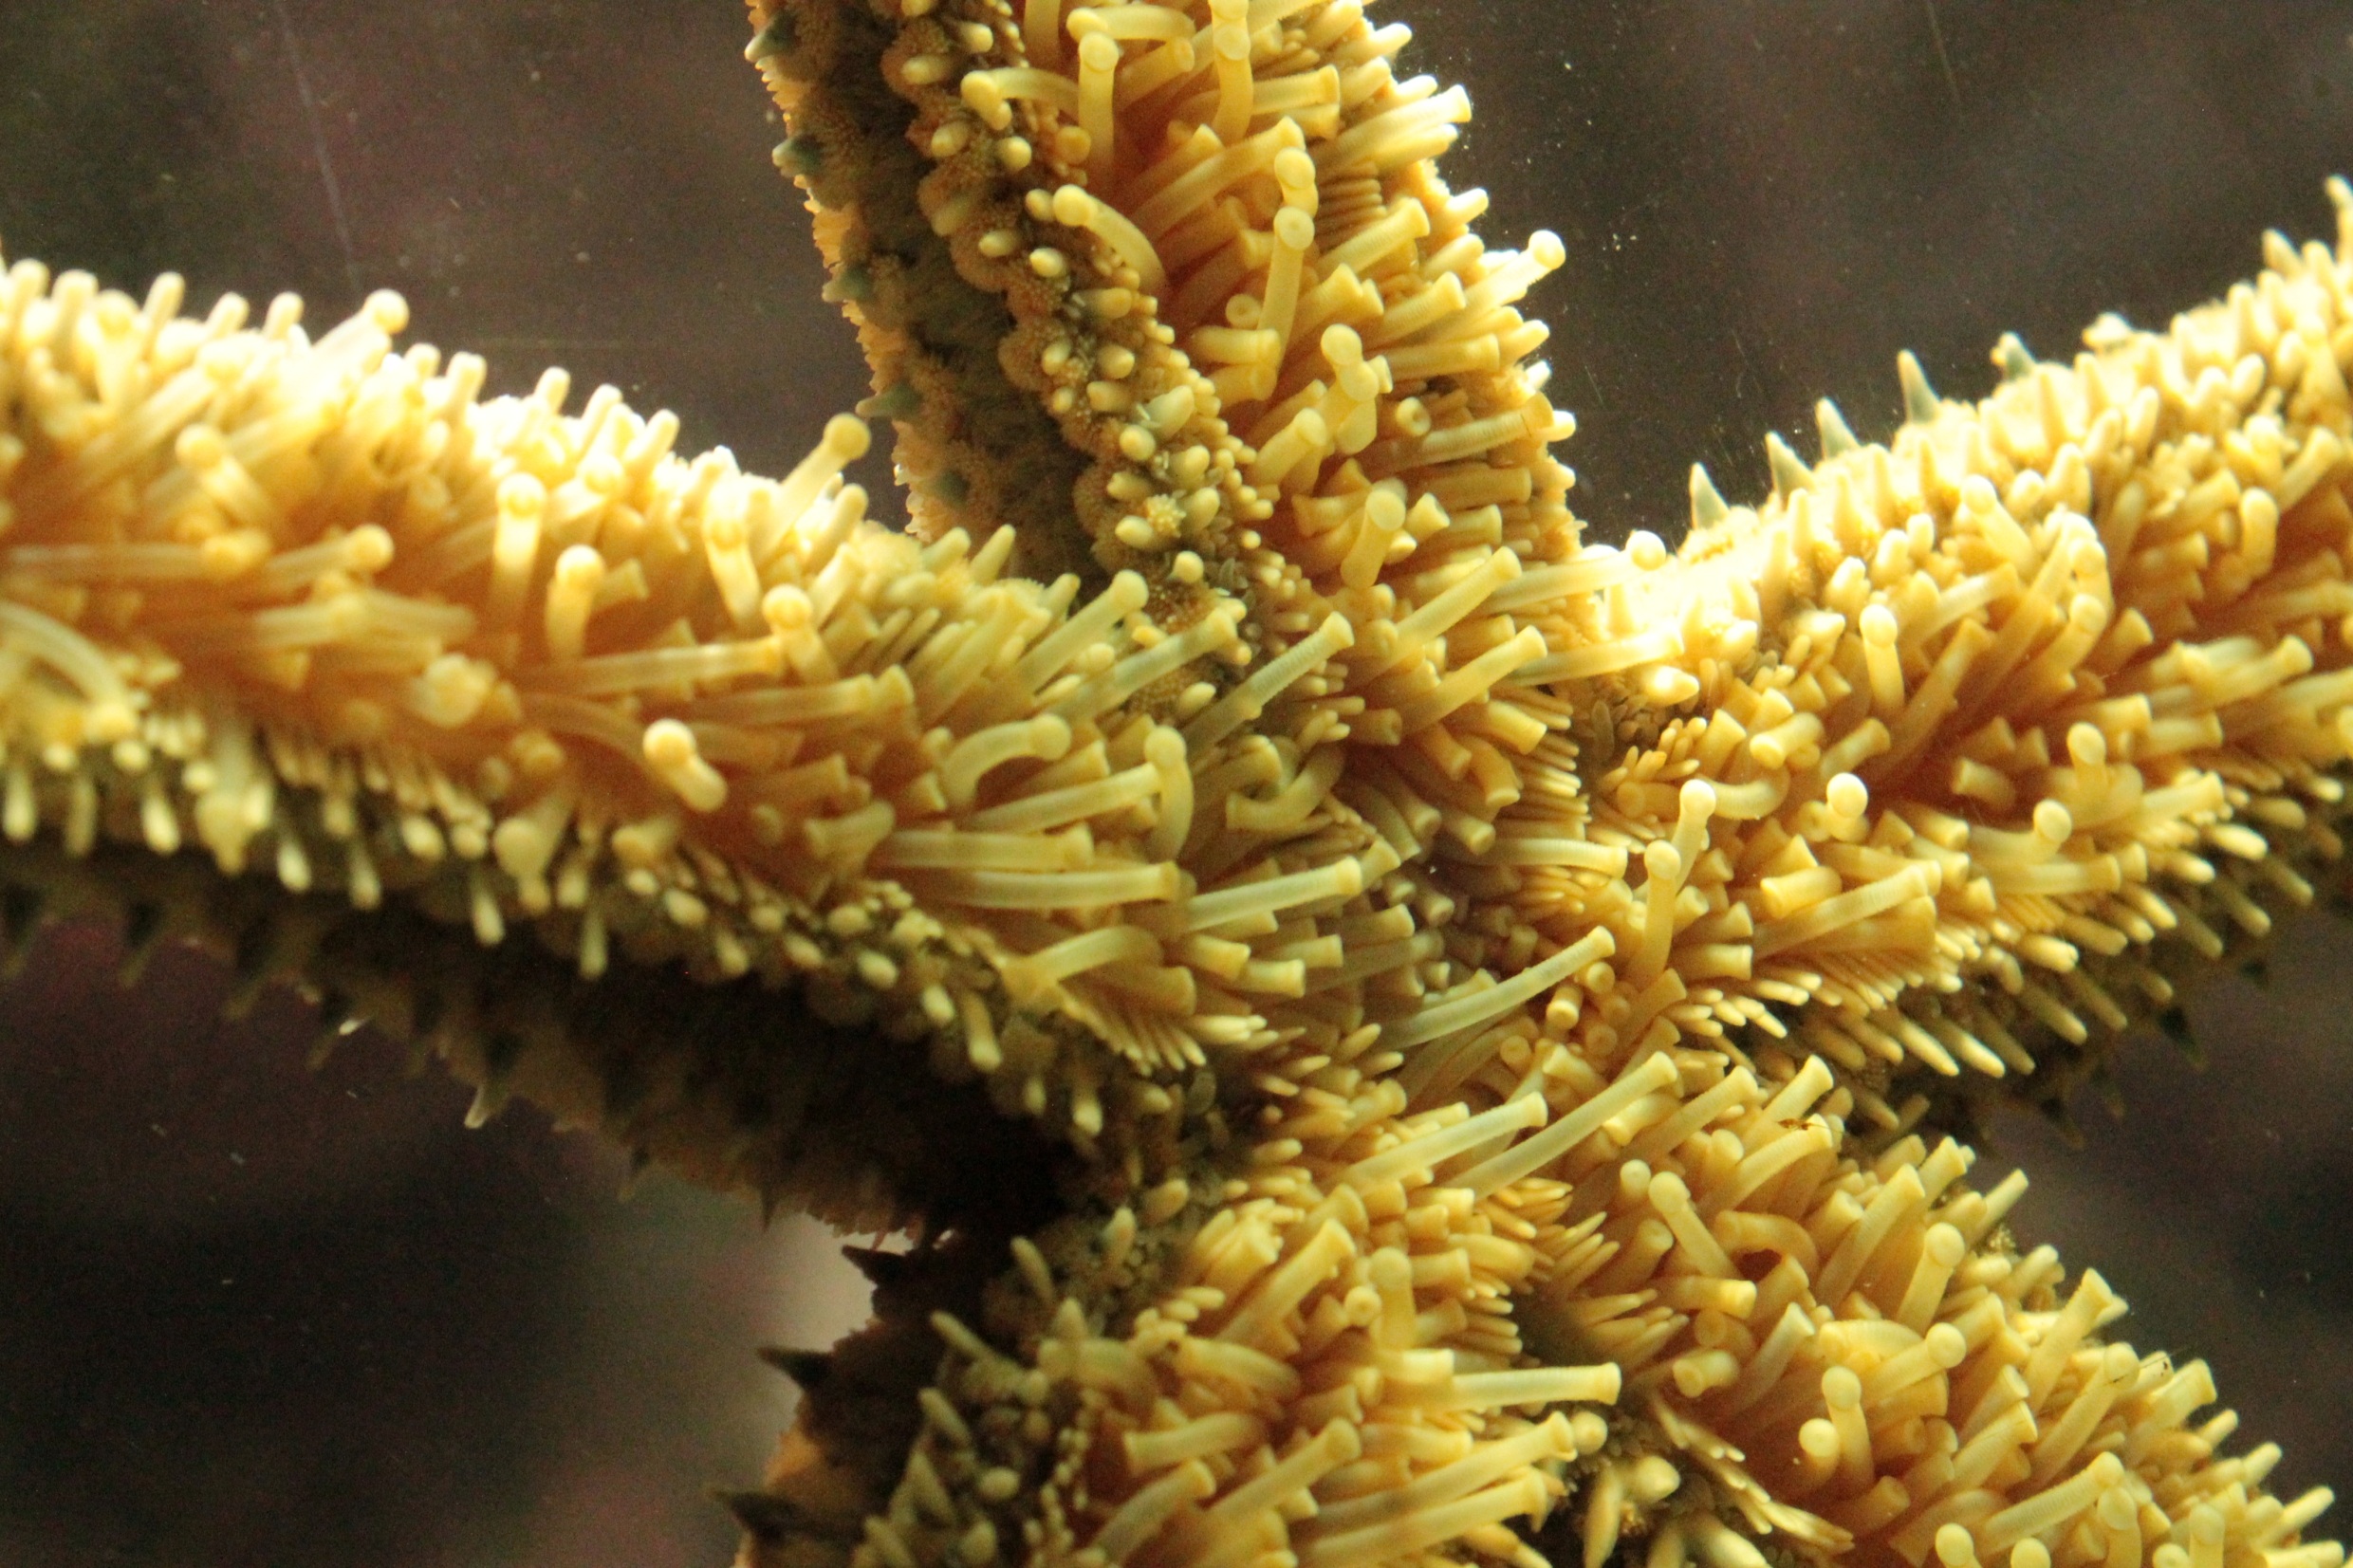
water, biology, fish, coral, coral reef, invertebrate, aquarium, detail, mermaid starfish, under water, sea anemone, marine biology, marine invertebrates, stony coral